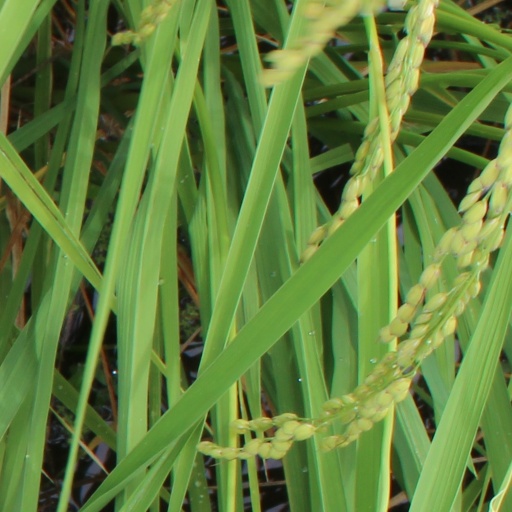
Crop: rice